Giuliano de Paula

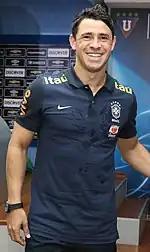
Giuliano with the Brazil national team in 2016

Giuliano featured with the Brazil under-17 team in the 2007 South American U-17 Championship, featuring in five matches during the competition. On 25 November 2008, he was called up to the under-20 team for the 2009 South American U-20 Championship, scoring twice during the tournament as Brazil lifted the trophy for the tenth time.